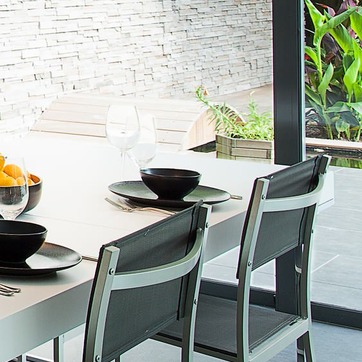
Material: ceramic